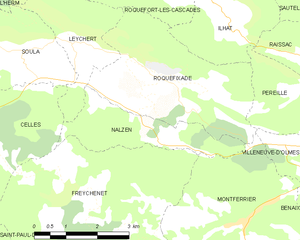
Carte des communes françaises: Nalzen